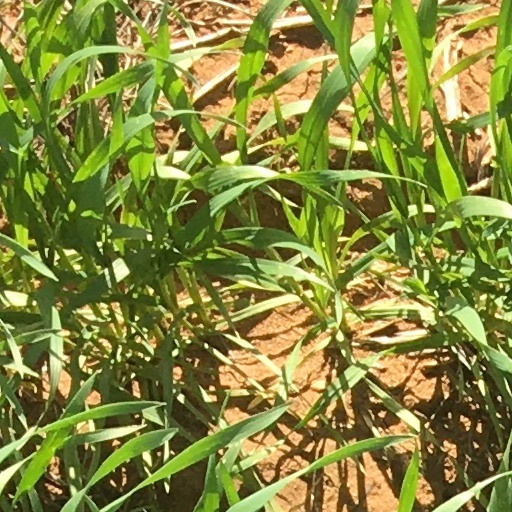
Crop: wheat